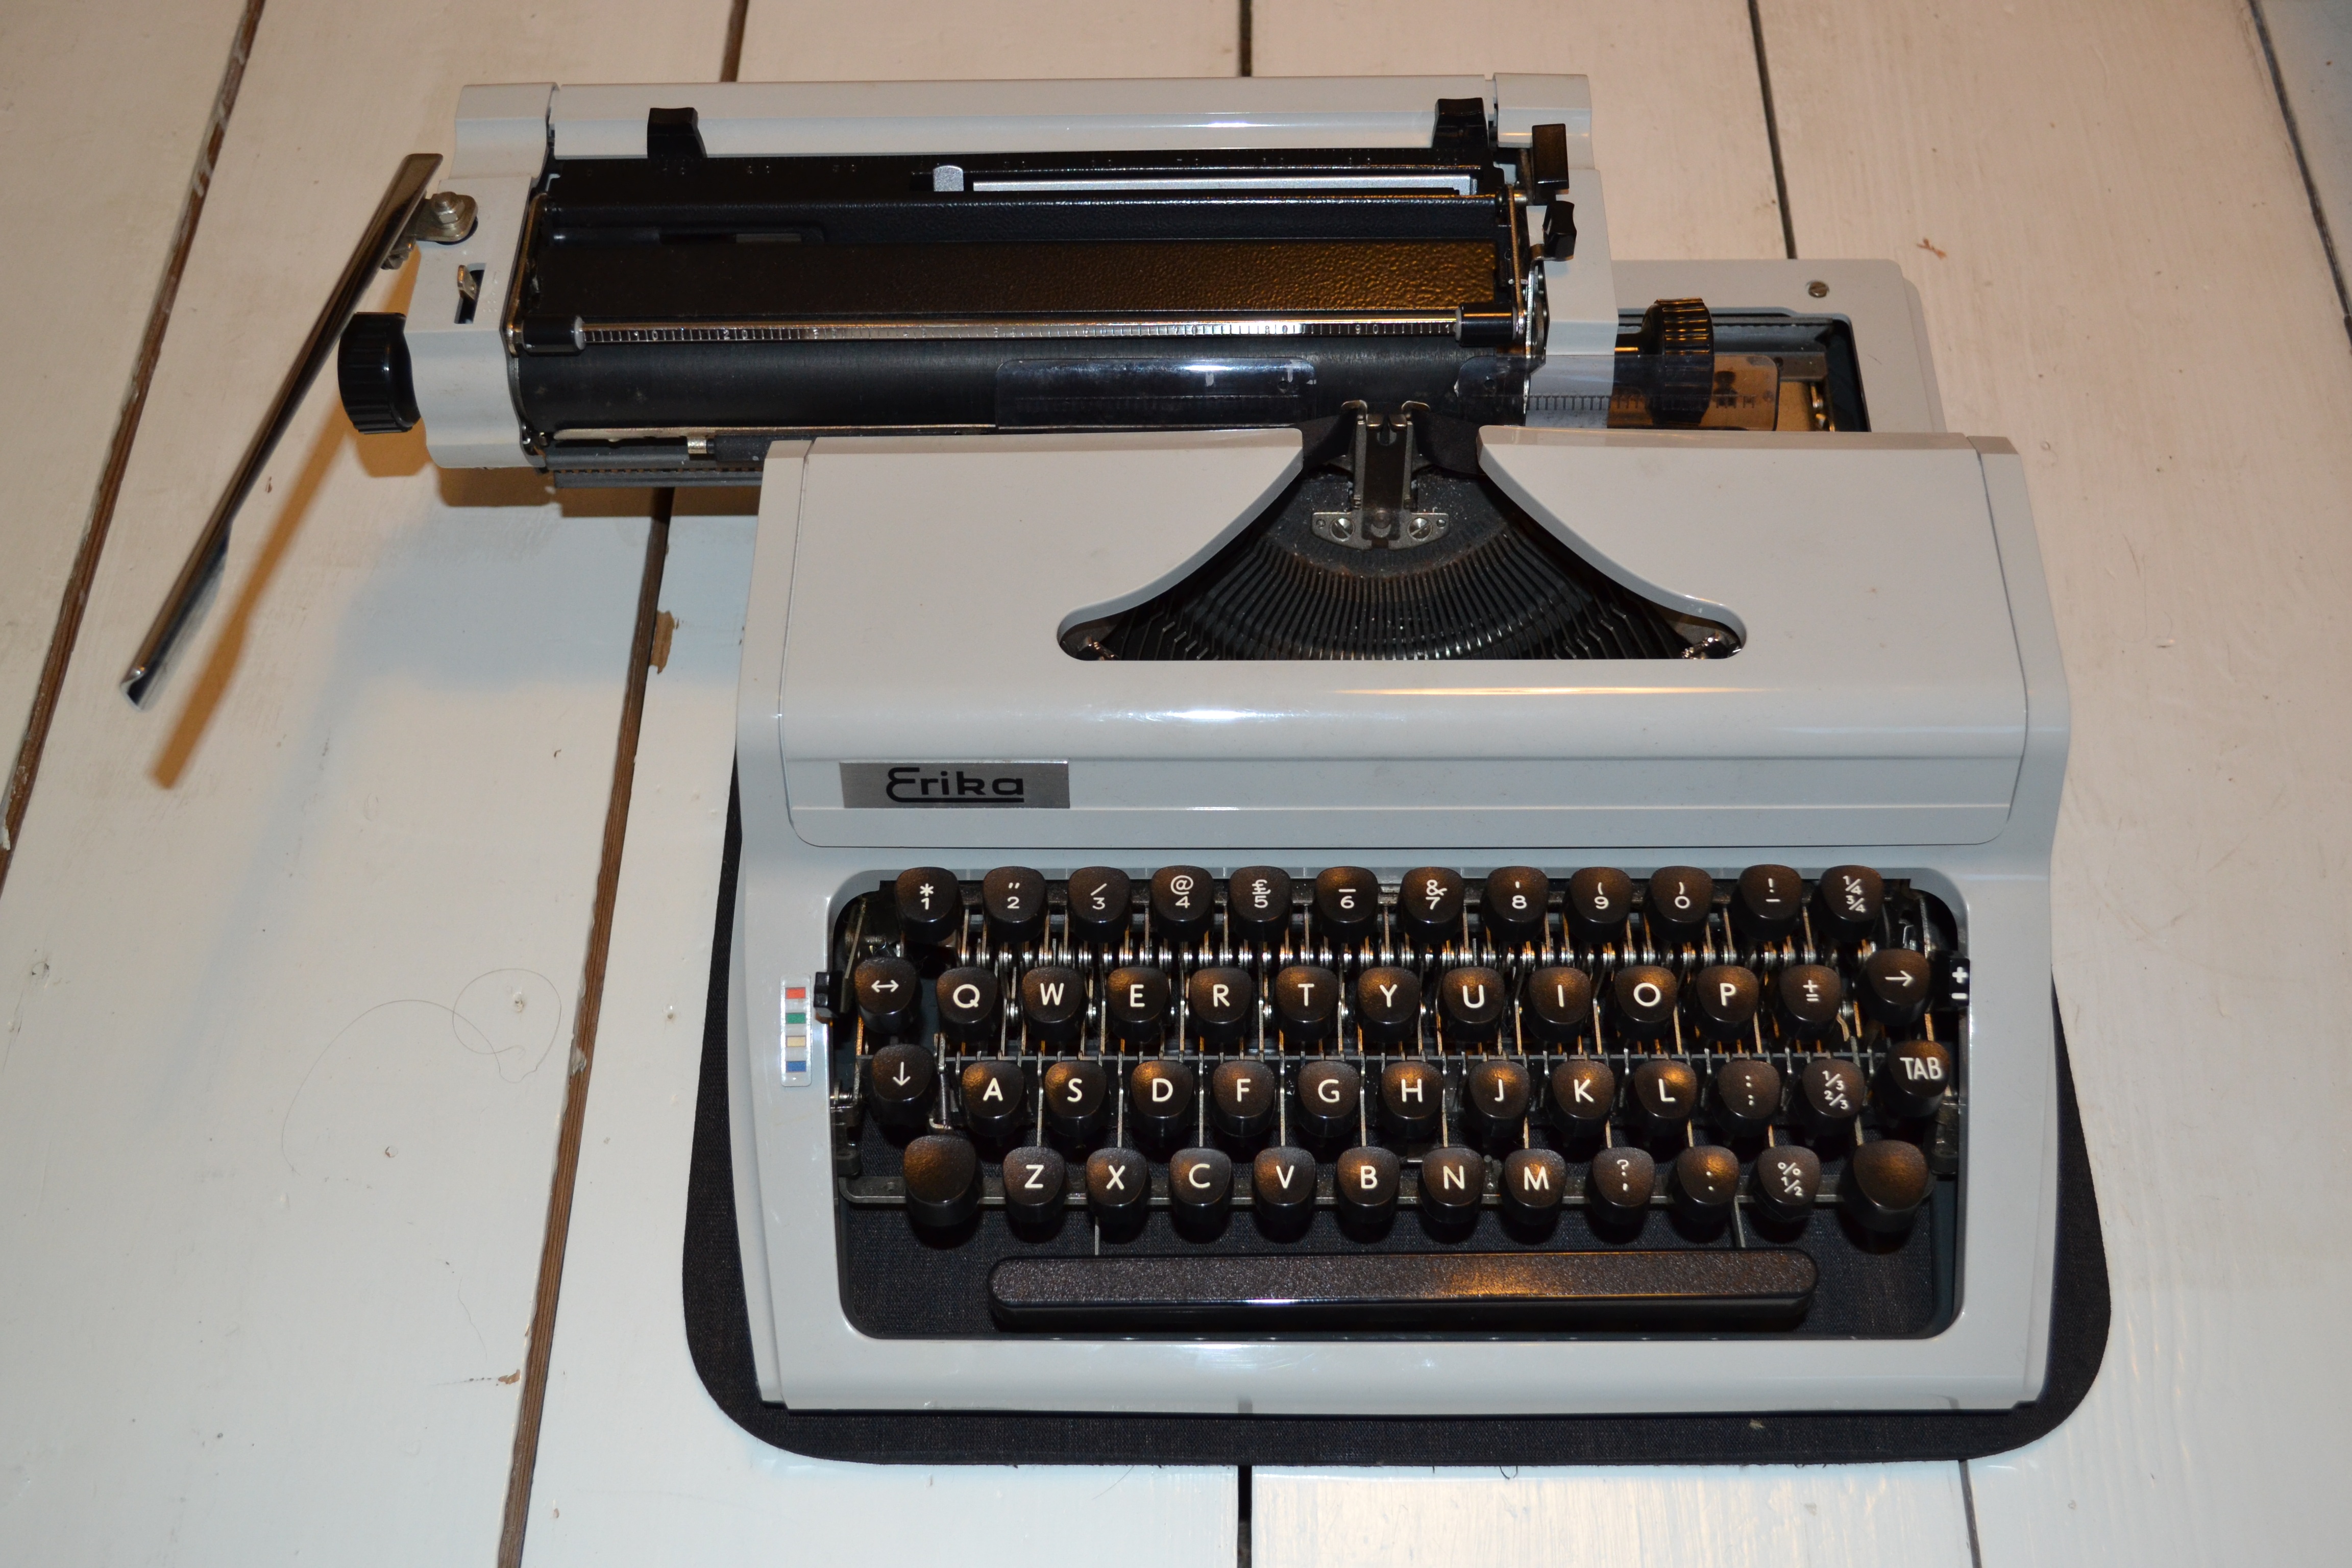
white, vintage, antique, retro, old, typewriter, equipment, letter, metal, machine, writer, paper, type, mechanical, school, obsolete, old school, office equipment